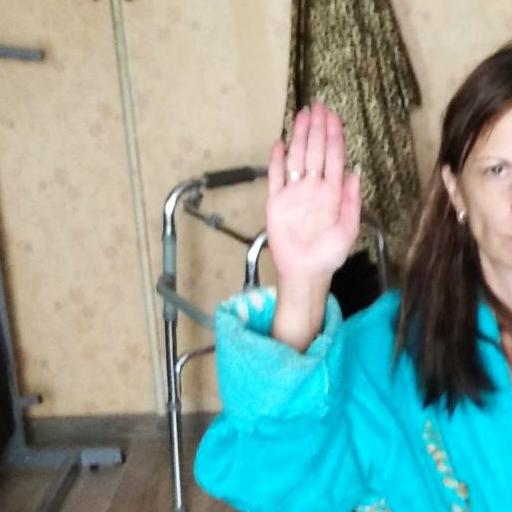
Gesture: stop